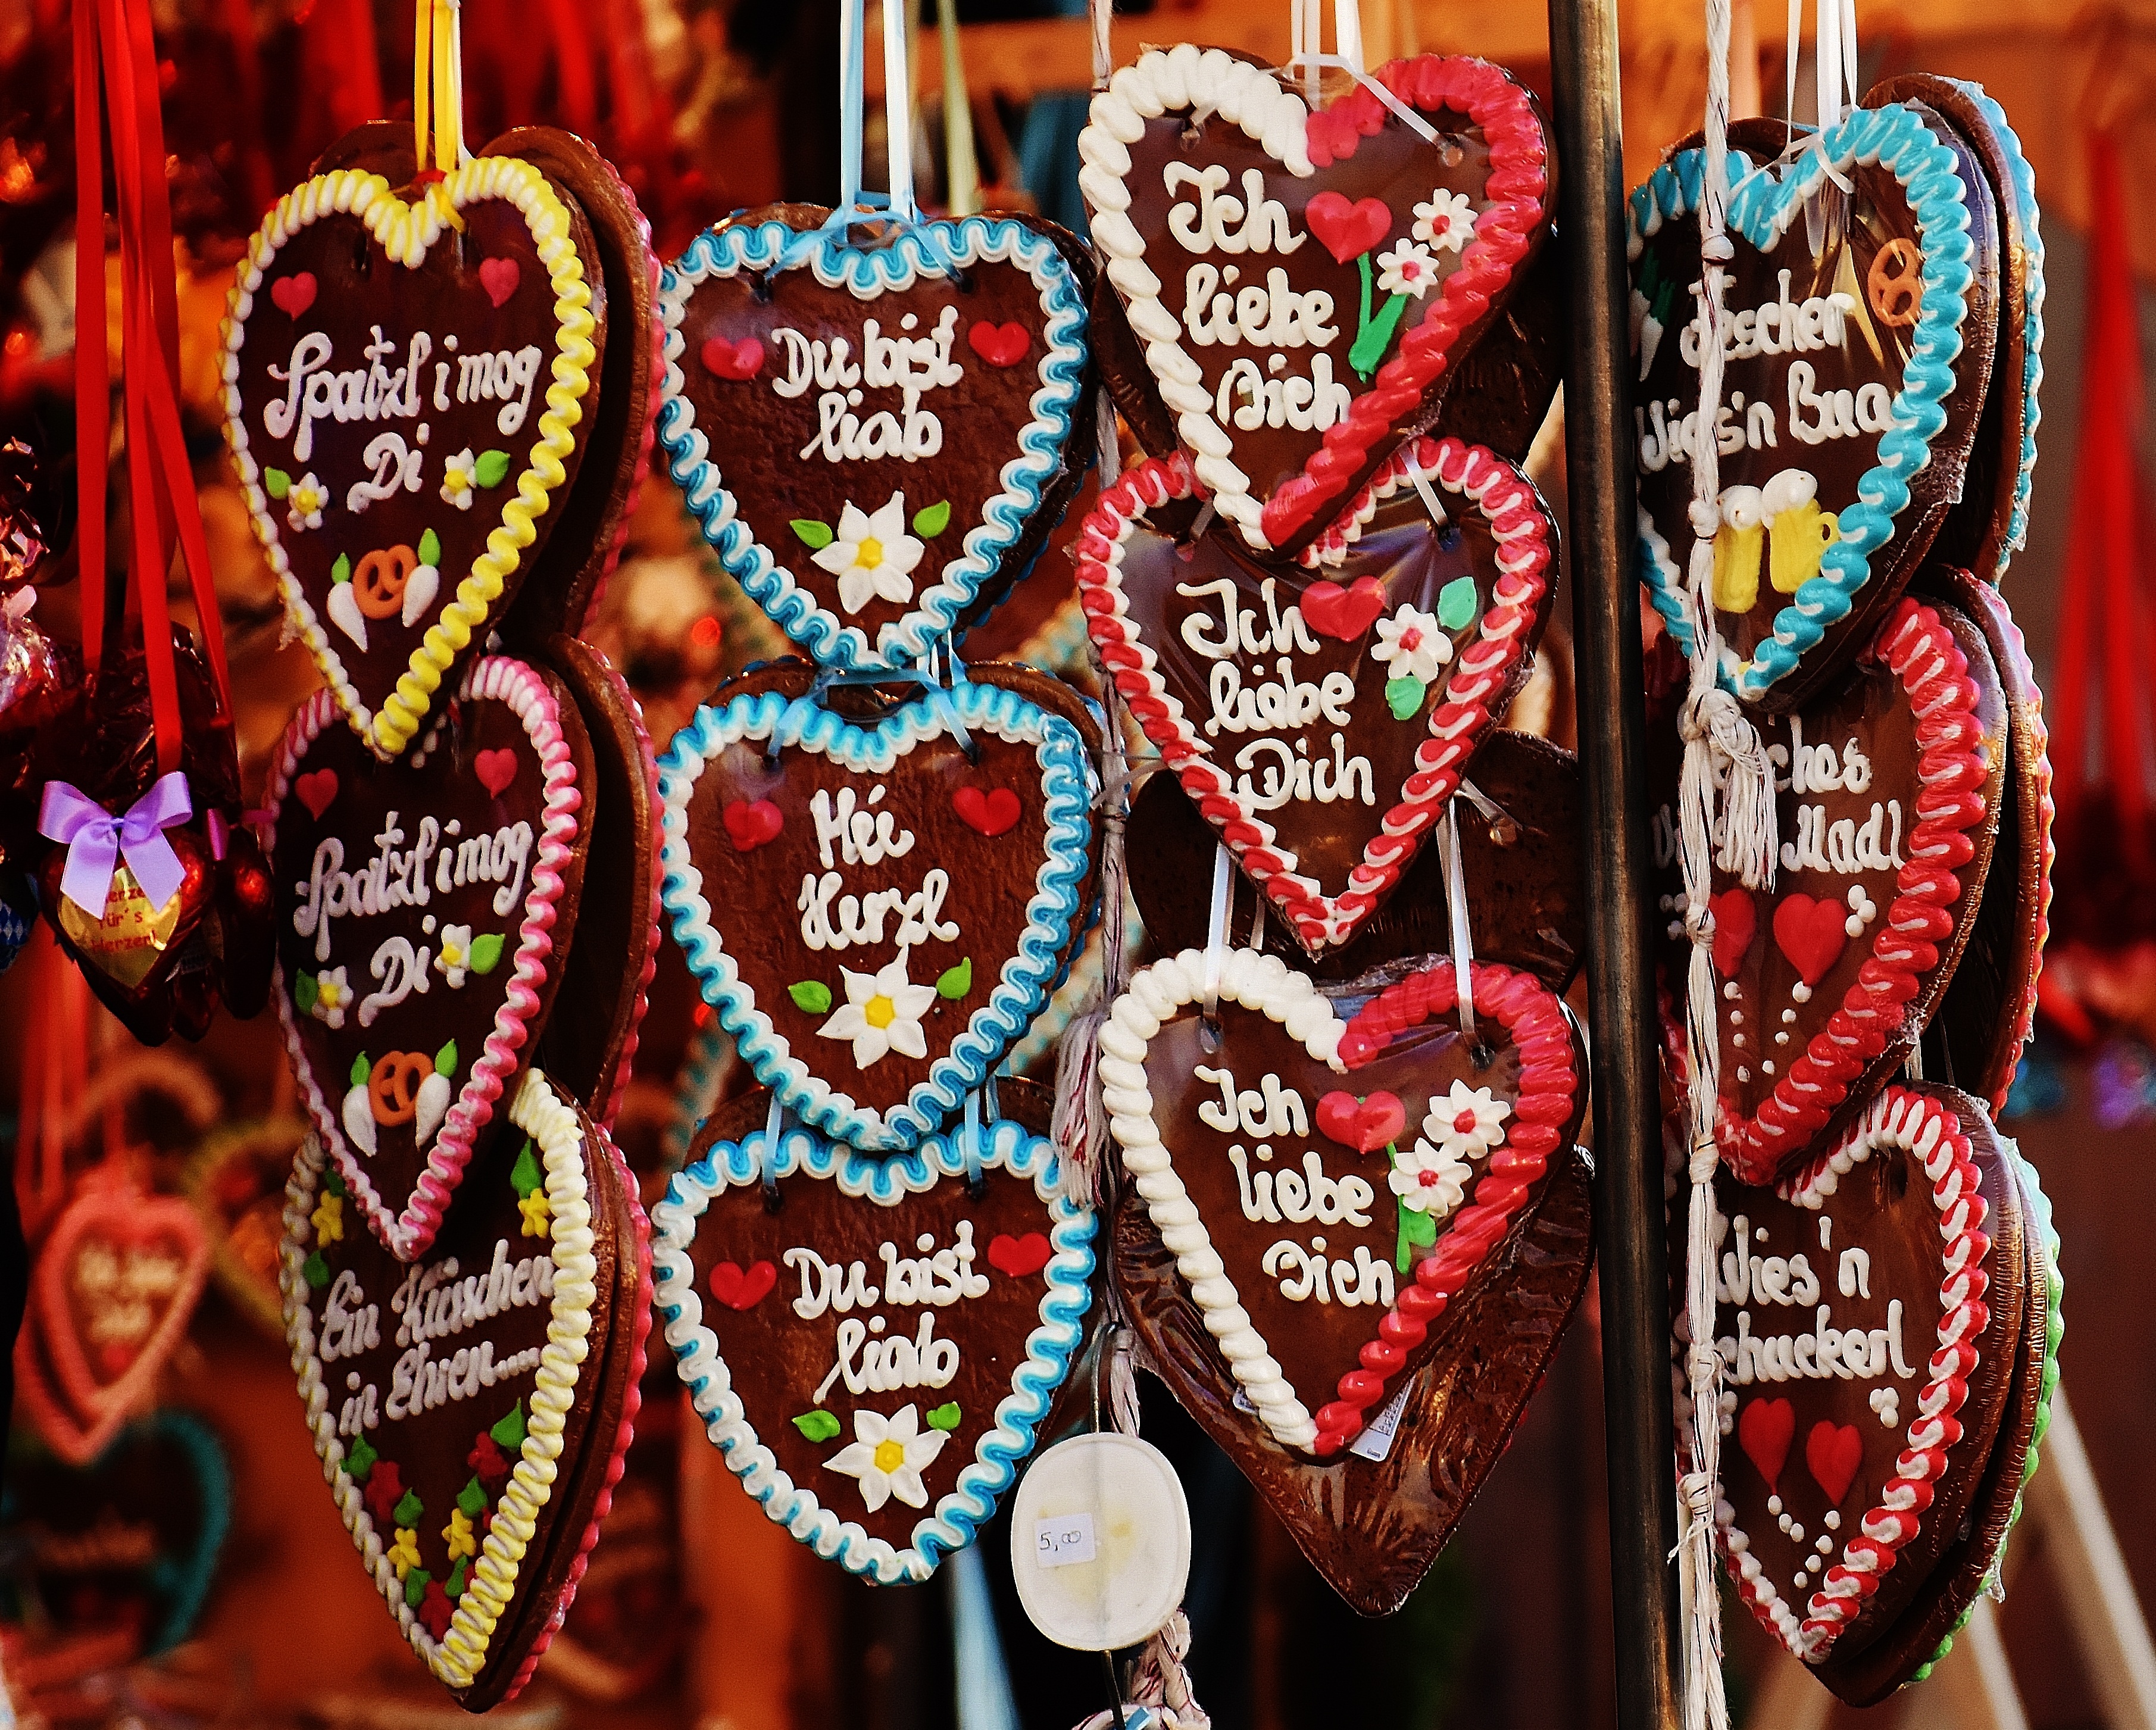
sweet, love, heart, gift, food, carnival, colorful, frosting, eat, delicious, celebrate, font, art, festival, germany, bavaria, tradition, fair, sweetness, gingerbread, entertainment, munich, oktoberfest, baked goods, folk festival, traditionally, customs, year market, liebesbeweis, sugar font, s kram, gingerbread heart, chinese new year